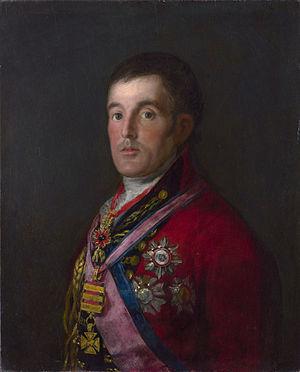
Arthur Wellesley, 1ᵉʳ comte, ensuite marquis, et duc de Wellington, est un aristocrate anglo-irlandais, puis militaire et homme d'État britannique, né le 30 avril 1769 à Dangan Castle et mort le 14 septembre 1852 à Walmer.
Wellingtons Sieg, op. 91 est une œuvre orchestrale de Ludwig van Beethoven composée en 1813 pour célébrer la victoire du duc de Wellington sur les armées napoléoniennes à Vitoria en Espagne, le 21 juin 1813.
La bataille de Tordesillas, aussi appelée bataille de Villa Muriel ou bataille de Palencia, se déroule du 25 au 29 octobre 1812 à Tordesillas, en Espagne, et oppose une armée française dirigée par le général Joseph Souham aux troupes anglo-hispano-portugaises du général Arthur Wellesley de Wellington. Après l'échec du siège de Burgos, l'armée alliée forte de 35 000 hommes se retire vers l'ouest, poursuivie par les 53 000 soldats français de Souham. Le 23 octobre, la cavalerie française accroche l'arrière-garde de Wellington dans un affrontement peu concluant à Villodrigo. Les Alliés parviennent finalement à se replier derrière les rivières Pisuerga et Carrión et se préparent à la défense.
Le titre de duc de Ciudad Rodrigo est un titre de noblesse espagnol, créé le 30 janvier 1812 par le roi Ferdinand VII en faveur du maréchal Arthur Wellesley en récompense pour ses victoires dans la guerre d'indépendance espagnole contre Napoléon Iᵉʳ.
Auguste Frédéric Louis Viesse de Marmont, duc de Raguse, maréchal d'Empire et pair de France, est un militaire français né le 20 juillet 1774 à Châtillon-sur-Seine et mort le 2 mars 1852 à Venise.
Les Lignes de Wellington est un film franco-portugais réalisé en 2012 par Valeria Sarmiento, la compagne de Raoul Ruiz. Celui-ci avait commencé le projet, mais est mort avant le tournage. Le film est présenté en compétition officielle lors de la Mostra de Venise 2012. Il est également sélectionné pour représenter le Portugal aux Oscars du cinéma 2014 dans la catégorie meilleur film en langue étrangère.
Le Portrait du Duc de Wellington est une huile sur toile de Francisco Goya. Elle représente le général britannique Arthur Wellesley, premier duc de Wellington lors de son service pour la guerre péninsulaire. C’est l’un des trois portraits peints par Goya de Wellington. Il fut commencé en 1812 après l’entrée de l’intéressé dans Madrid, le montrant dans un uniforme rouge aux armes de la médaille péninsulaire. Le peintre retoucha la toile en 1814 pour le montrer entièrement vêtu de son uniforme noir arborant des galons en or de l’ordre de la toison d’or et la croix militaire qu’il avait obtenue entre-temps.
L'histoire du Portugal du règne de Marie Iʳᵉ de Portugal à partir de 1777 jusqu'à 1834 couvre une période complexe durant laquelle plusieurs événements politiques et militaires ont conduit à la fin du régime absolutiste et à l'avènement d'une monarchie constitutionnelle.
Les Désastres de la guerre est une série de quatre-vingt-deux gravures réalisées entre 1810 et 1815 par le peintre et graveur espagnol Francisco de Goya.
James Bond 007 contre Dʳ No est un film britannique réalisé par Terence Young et sorti en 1962 au Royaume-Uni et en Irlande, en 1963 ailleurs. C'est le premier de la série des films de James Bond qui en comporte actuellement 25. Il est tiré du roman Docteur No de Ian Fleming, publié en 1958.
Le combat d'El Bodón se déroule le 25 septembre 1811 à El Bodón en Espagne, et oppose la cavalerie française du général de division Louis Pierre de Montbrun à un contingent anglo-portugais sous le commandement du marquis de Wellington. L'affrontement se solde par une retraite des Alliés.
La guerre d'indépendance espagnole opposa l'Espagne, le Portugal et le Royaume-Uni à la France du Premier Empire entre 1808 et 1814, dans le contexte des guerres napoléoniennes.
Les grandes invasions napoléoniennes de la péninsule Ibérique, menées dans le cadre de la « Guerre d'Espagne », donnent lieu à ce que l'on nomme la « Guerre d'indépendance espagnole » en Espagne, et à ce que l'on appelle la « Guerre péninsulaire » au Portugal.